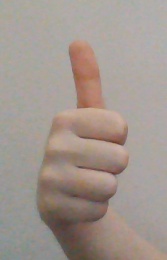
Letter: aleff